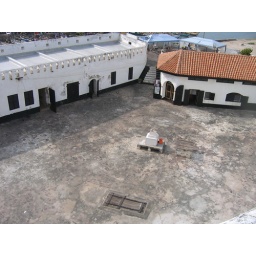
Yup, the red roof is a restaurant, in the castle